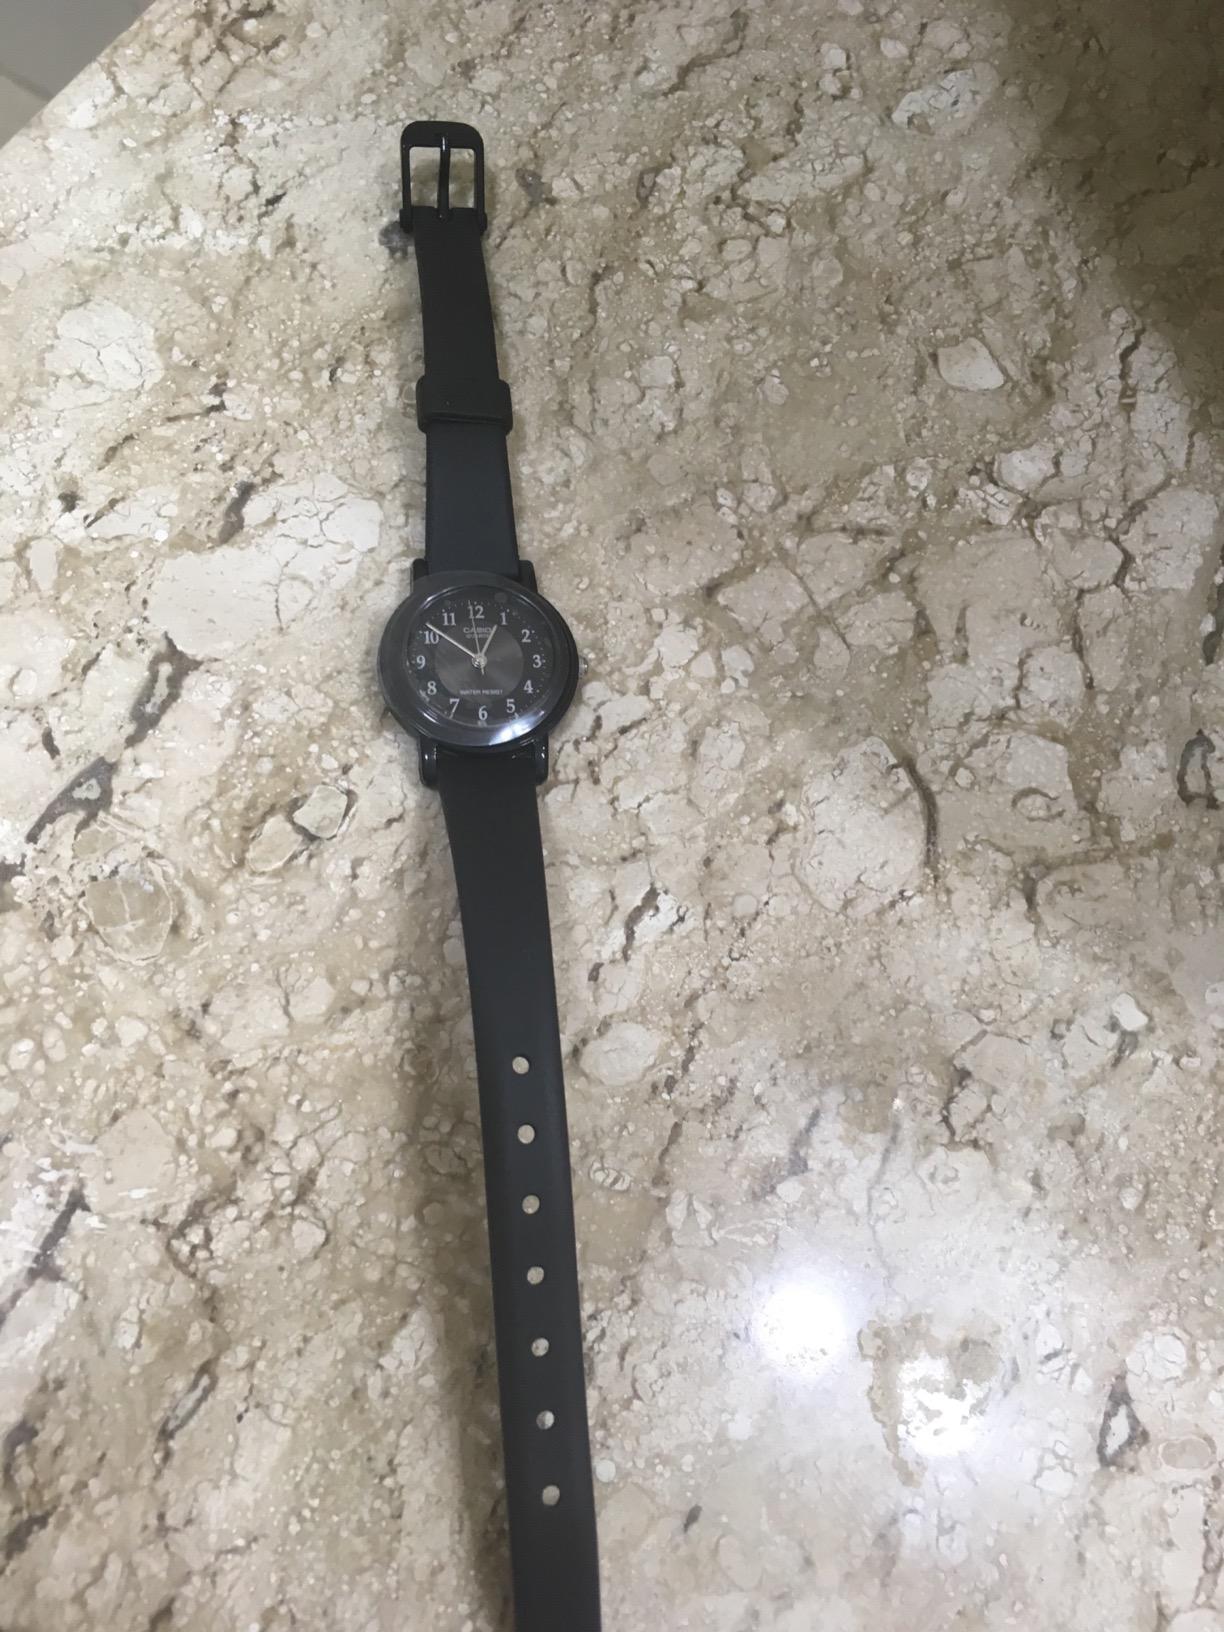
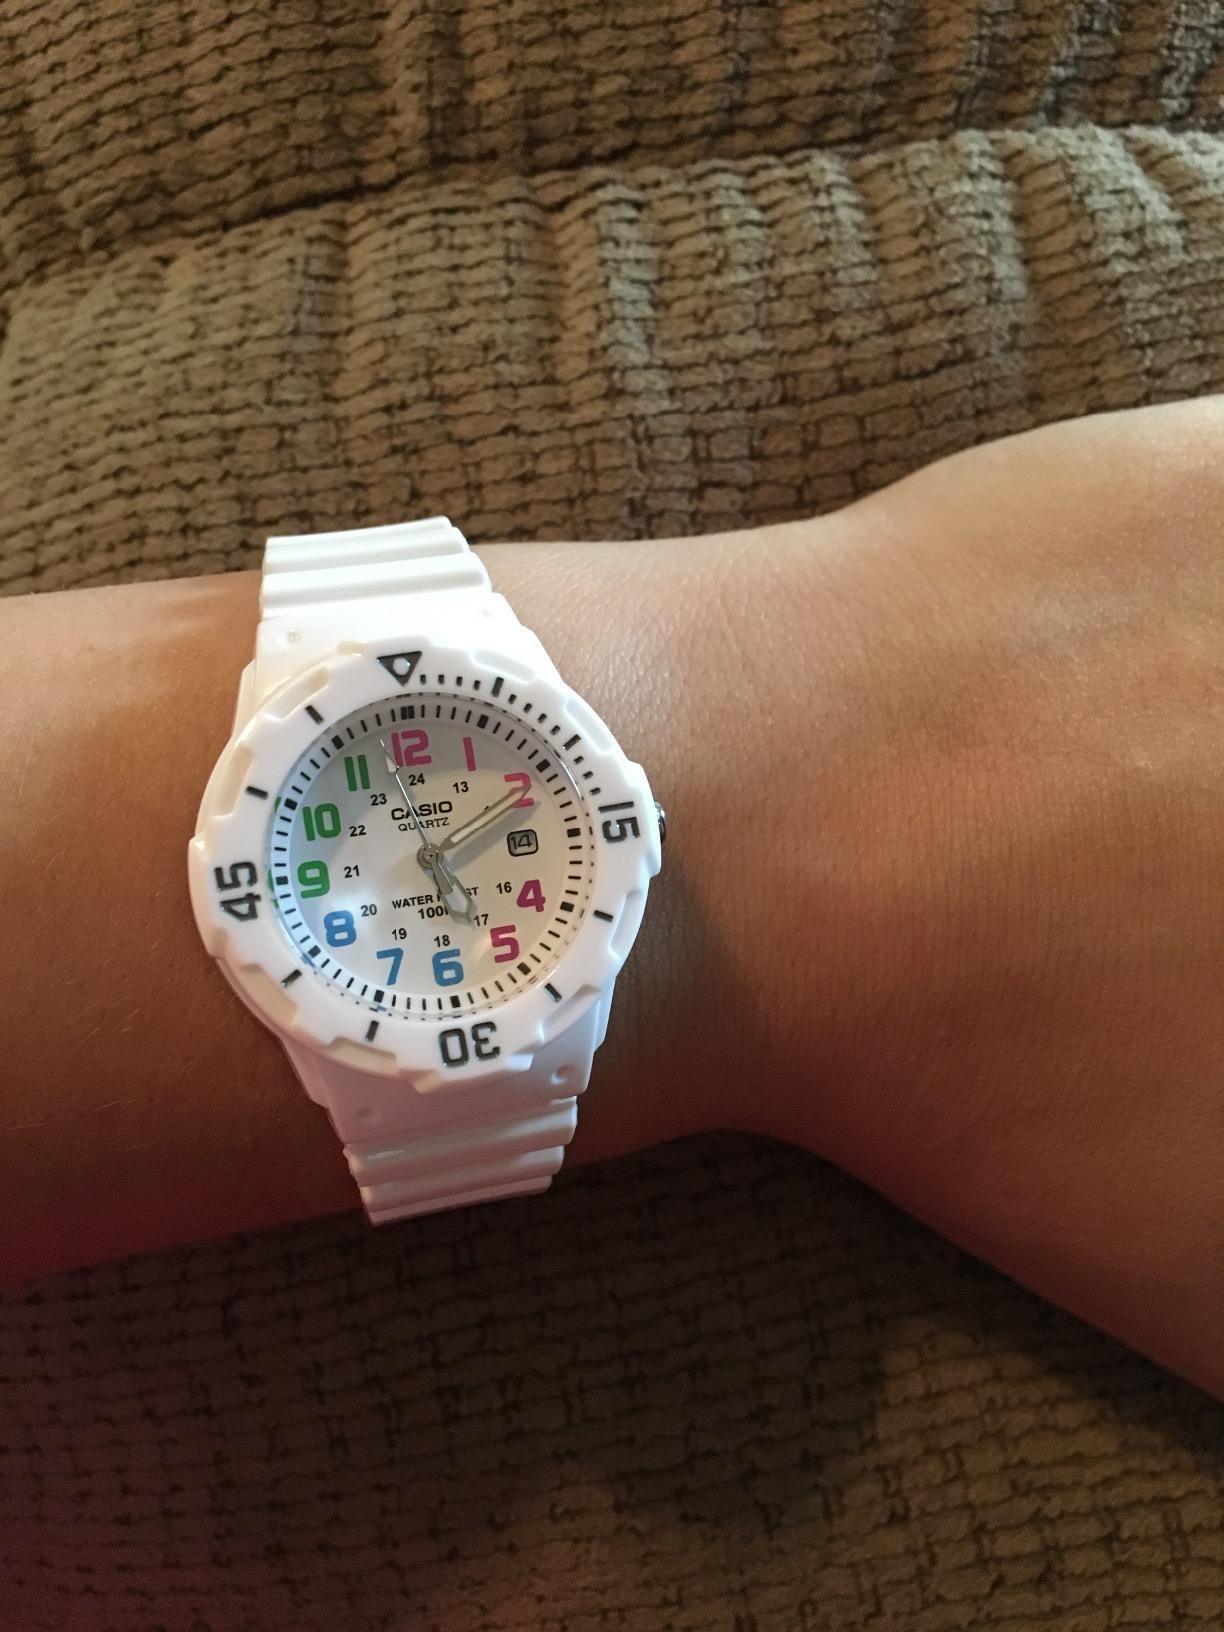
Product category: accessories_watch
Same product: no